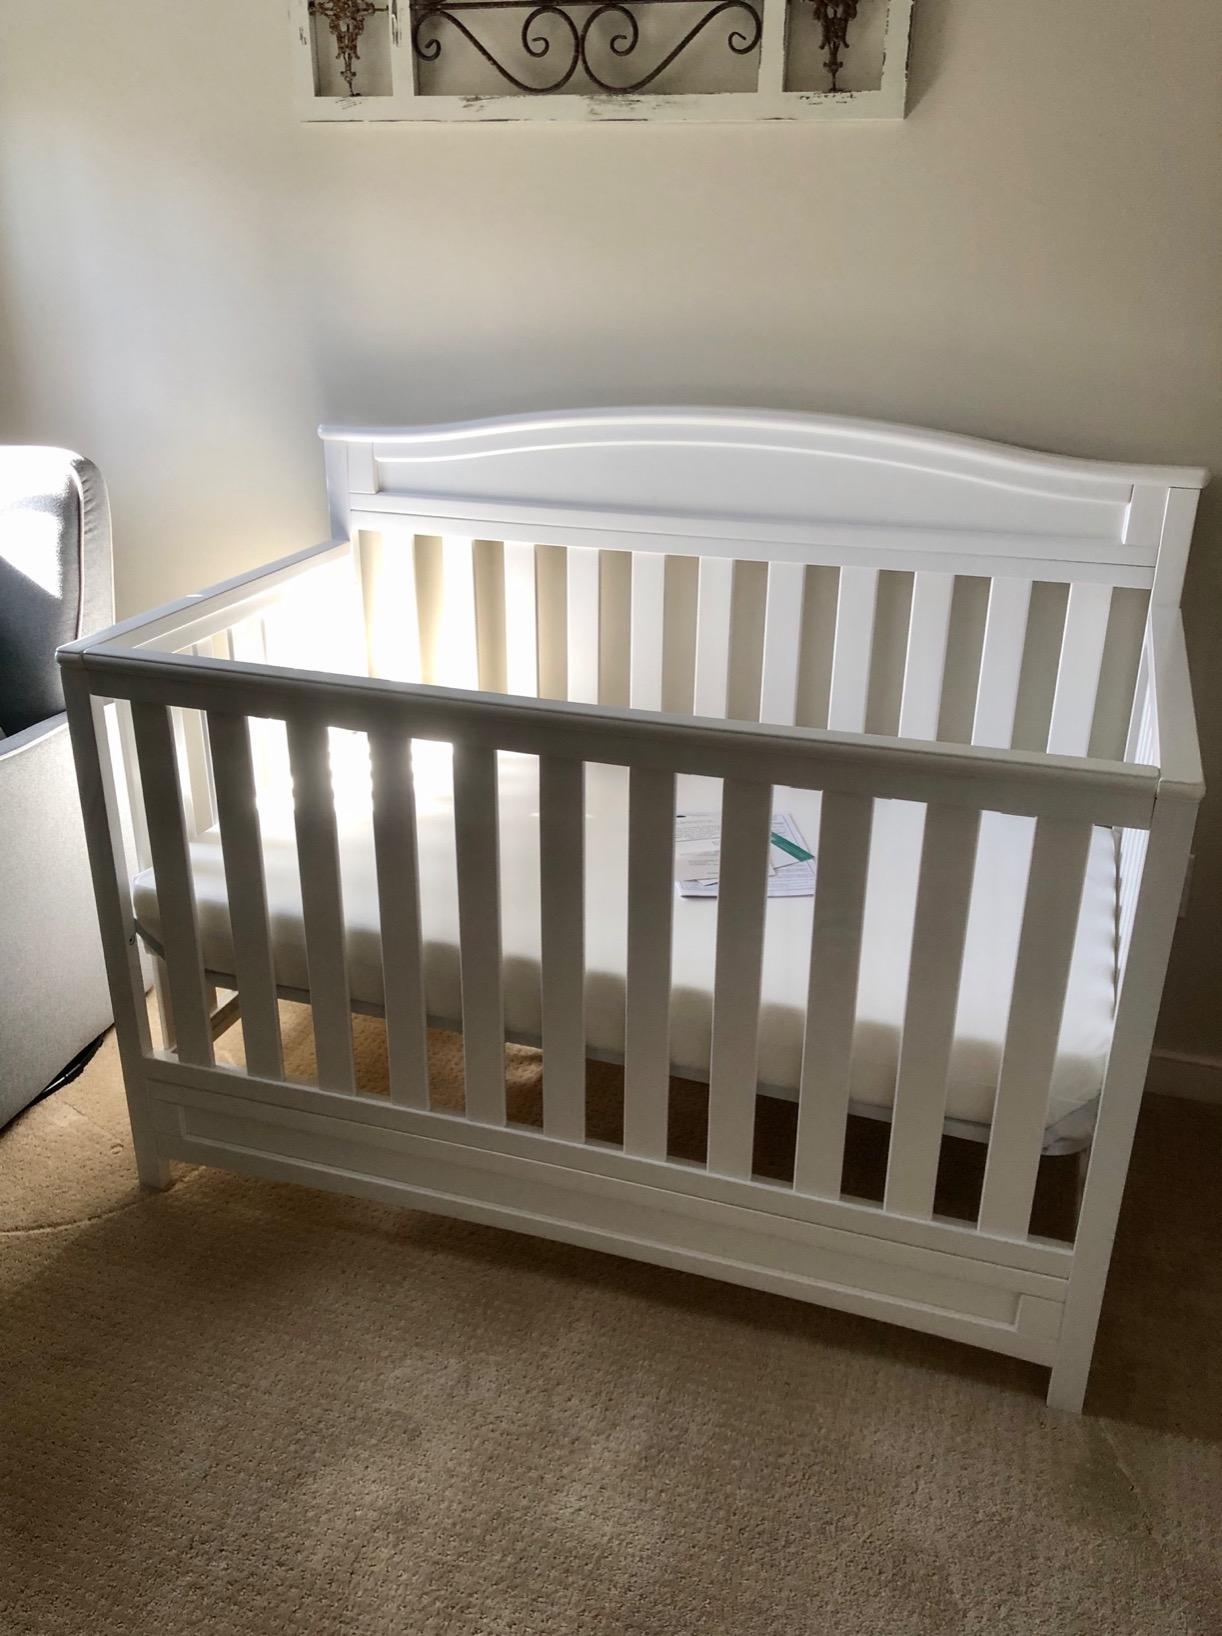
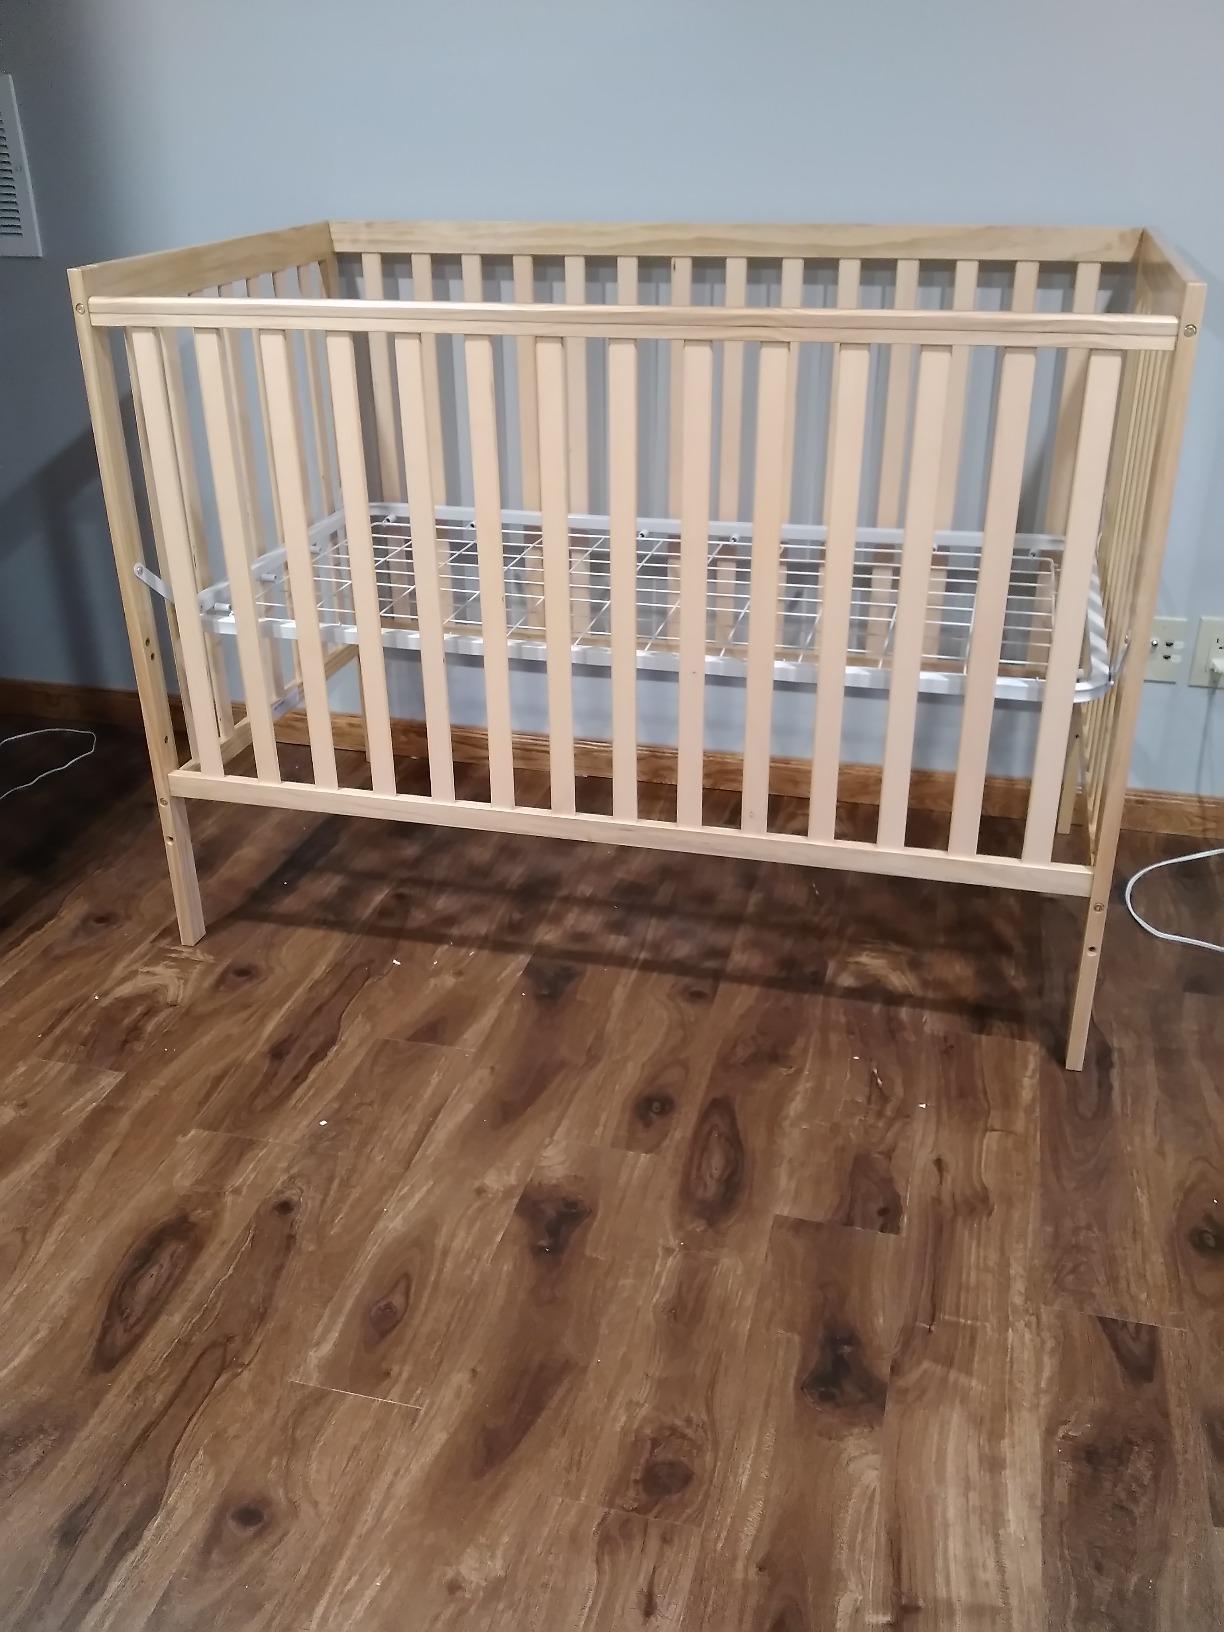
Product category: products_crib
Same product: no